Foreign relations of Bahrain

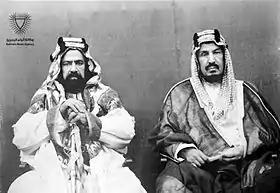
Salman bin Hamad Al Khalifa I with the Saudi king Ibn Saud.

However, the Kingdom opposed unilateral action against Iraq in 2003, and to the annoyance of Washington in the run up to the war sought to defuse the crisis by offering Saddam Hussein asylum as a way of avoiding war.